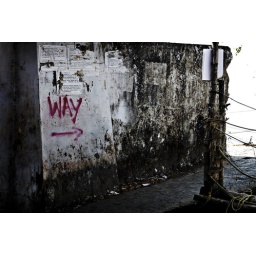
weather-worn wall outlining the way to see the Chinese fishing nets along the beach in Fort Cochin, Kerala, India.